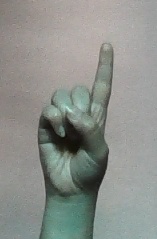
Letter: bb